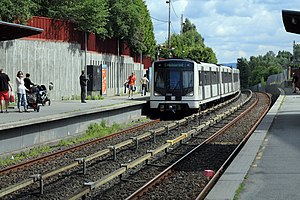
Røa Station
Røa Station.
Røa Station er en metrostation på Røabanen på T-banen i Oslo. Stationen er knudepunkt for buslinjerne 32, 41 og 47, der fungerer som fødelinjer for T-banen.